Autobahn

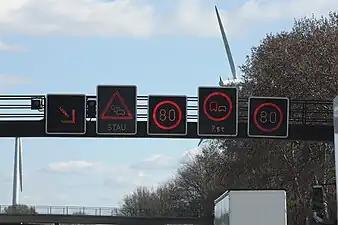
Dynamic traffic signs on an autobahn

The autobahns of East Germany (GDR) were neglected in comparison to those in West Germany after 1945. In 1956, the speed limit was set to in the new version of the Rules of the Road (Straßenverkehrsordnung), which adopted a lot of rules that corresponded with the international standards of the time. The reasons for this speed limit are unknown. Oftentimes it is argued that the roads were in a poor state, however, there is no proof that the road conditions were a relevant factor in introducing the speed limit, especially since the roads were not much used in the first 20 years after the Second World War and the majority of the road network was based on the Reichsautobahn of Nazi-Germany just like in West Germany, and thus were in a good state. Speed limit violations on the autobahns of the GDR were rare because most cars didn’t have the engine power to go much faster than the set limit. For example, the most common car of the GDR, the Trabant, could reach a maximum of only .